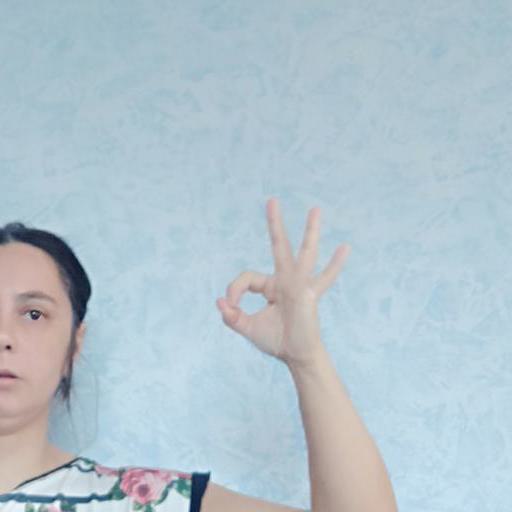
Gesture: ok